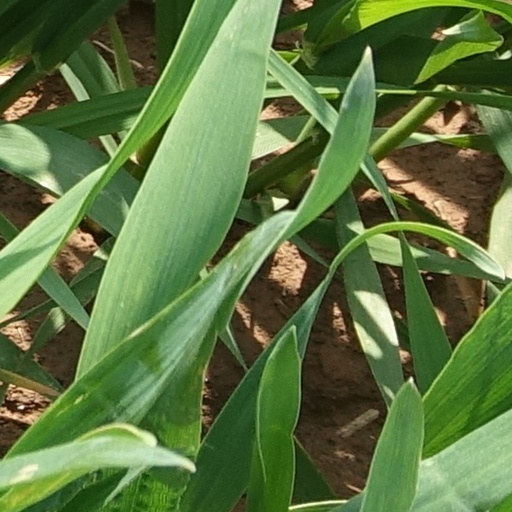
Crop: wheat